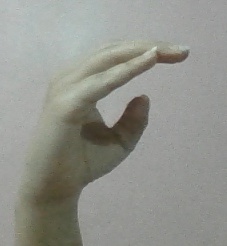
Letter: jeem